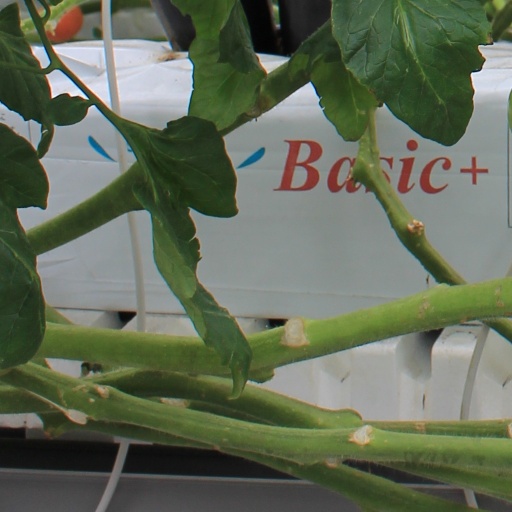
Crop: tomato